Gopi Sundar

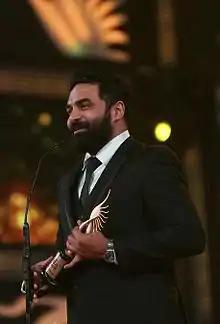
Gopi Sundar in 2015

Gopi Sundar C. S. (born 30 May 1977) is an Indian music director, programmer, playback singer, songwriter, actor and performer who works in the Malayalam, Telugu and Tamil film industries.